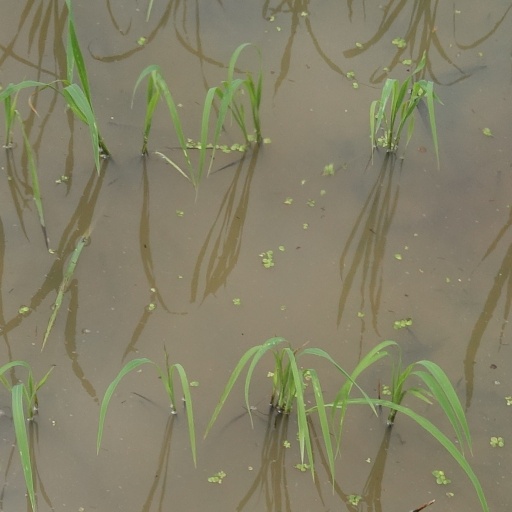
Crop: rice